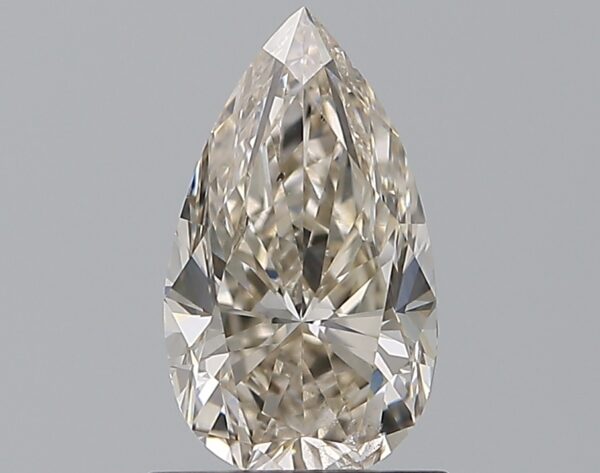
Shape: pear
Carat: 1
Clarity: SI1
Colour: J
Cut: VG
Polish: VG
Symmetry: VG
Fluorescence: N
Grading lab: IGI
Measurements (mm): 9.11 x 5.23 x 3.41